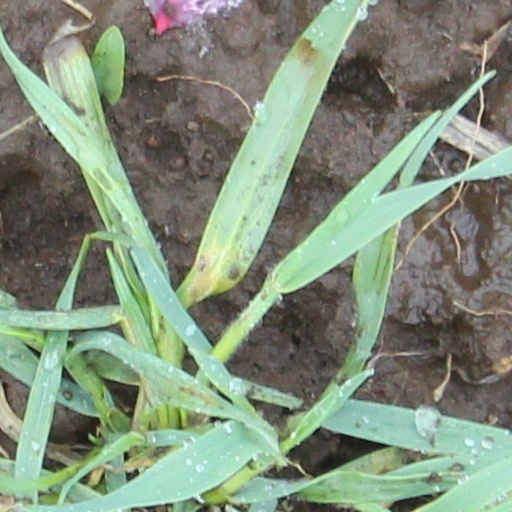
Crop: wheat